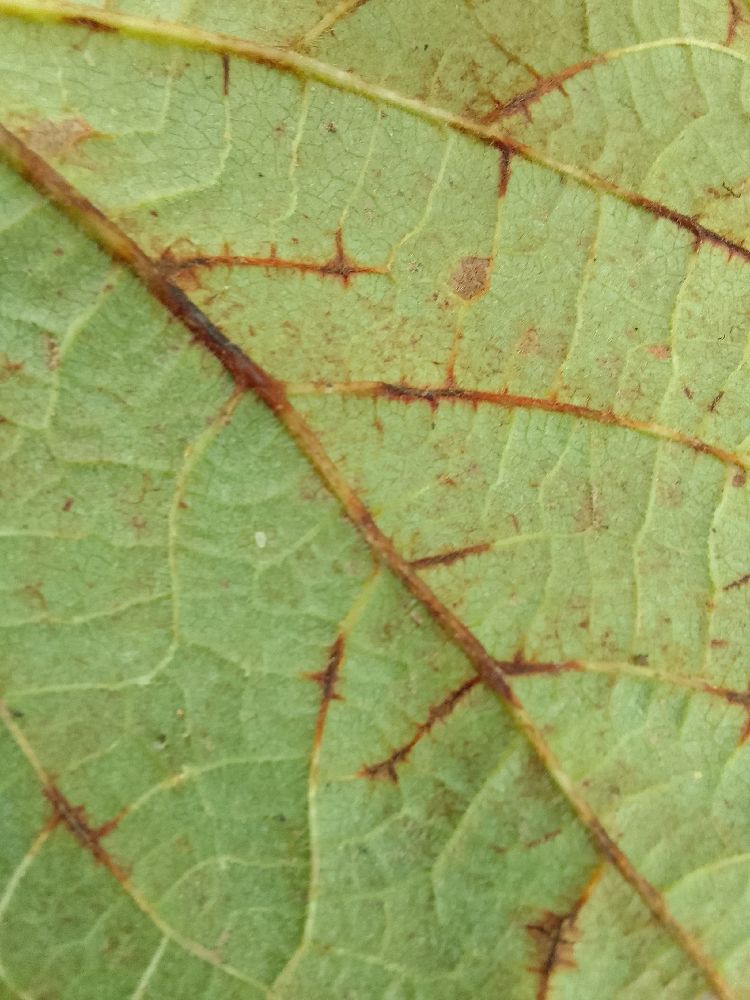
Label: anthracnose